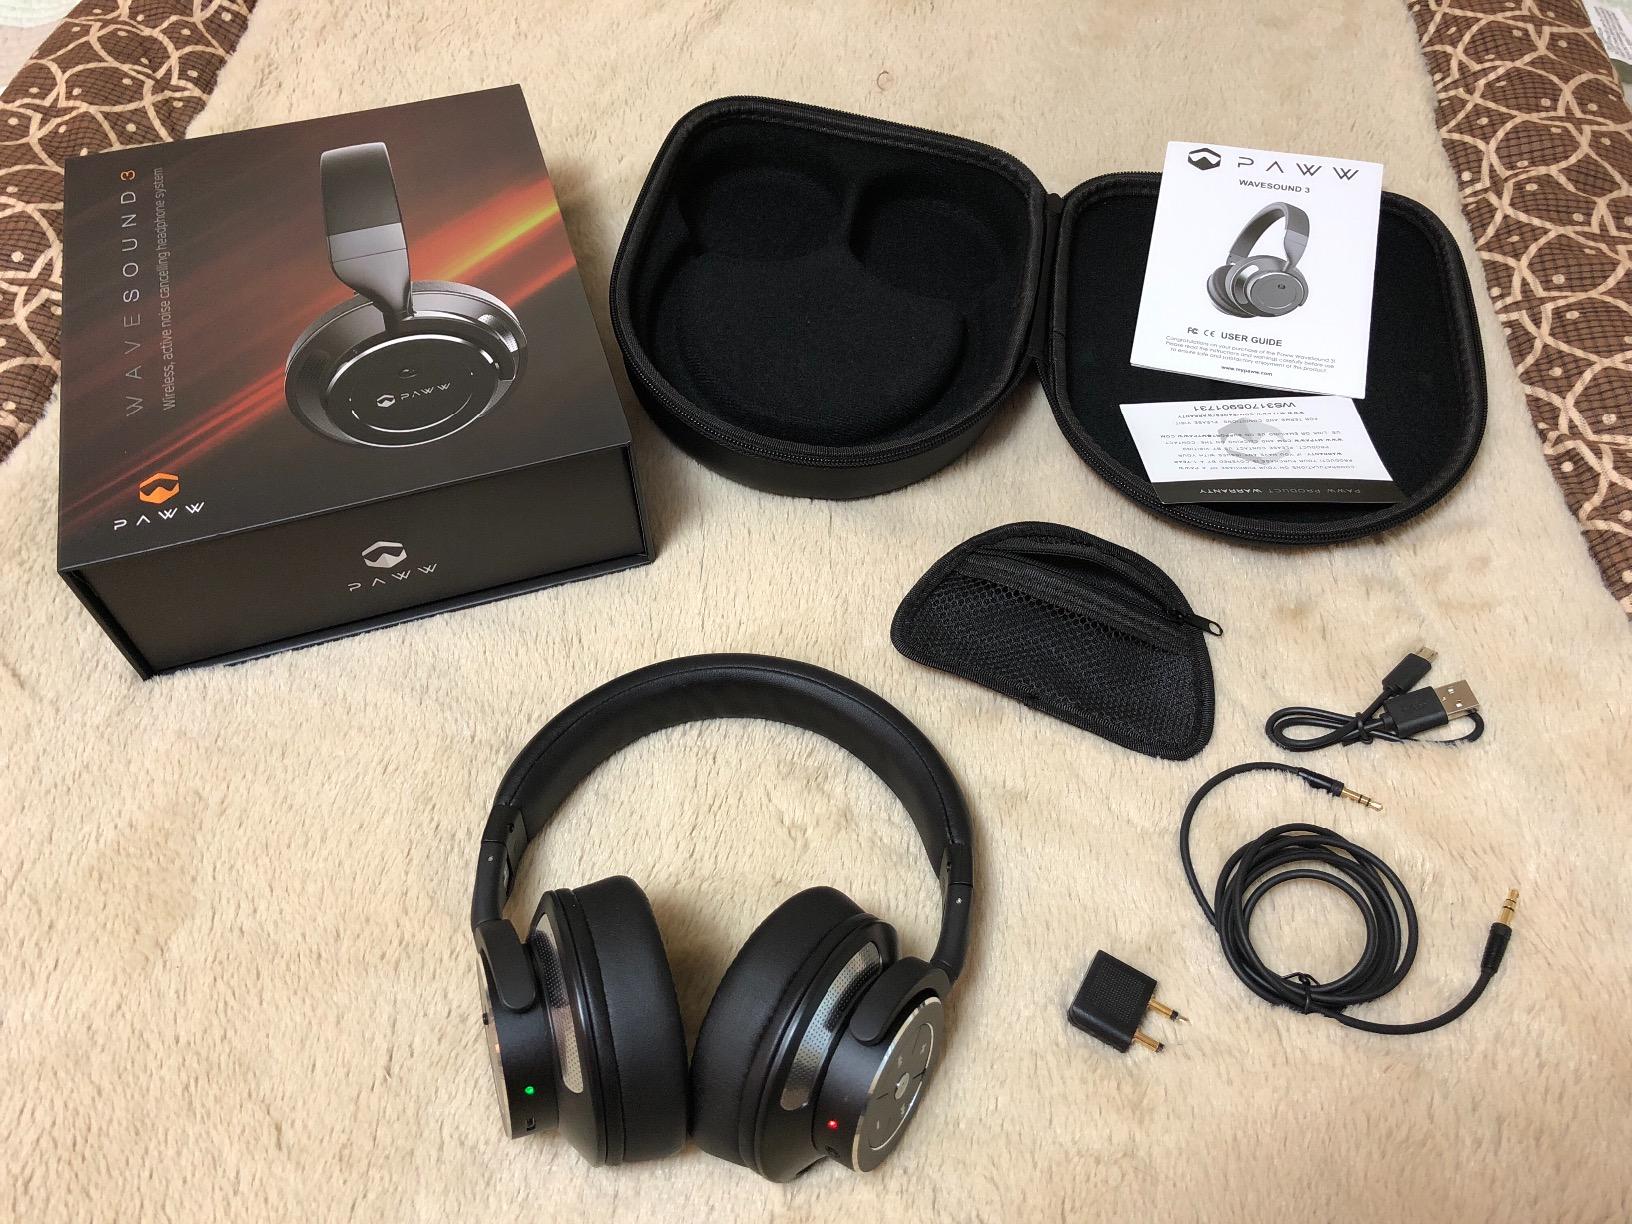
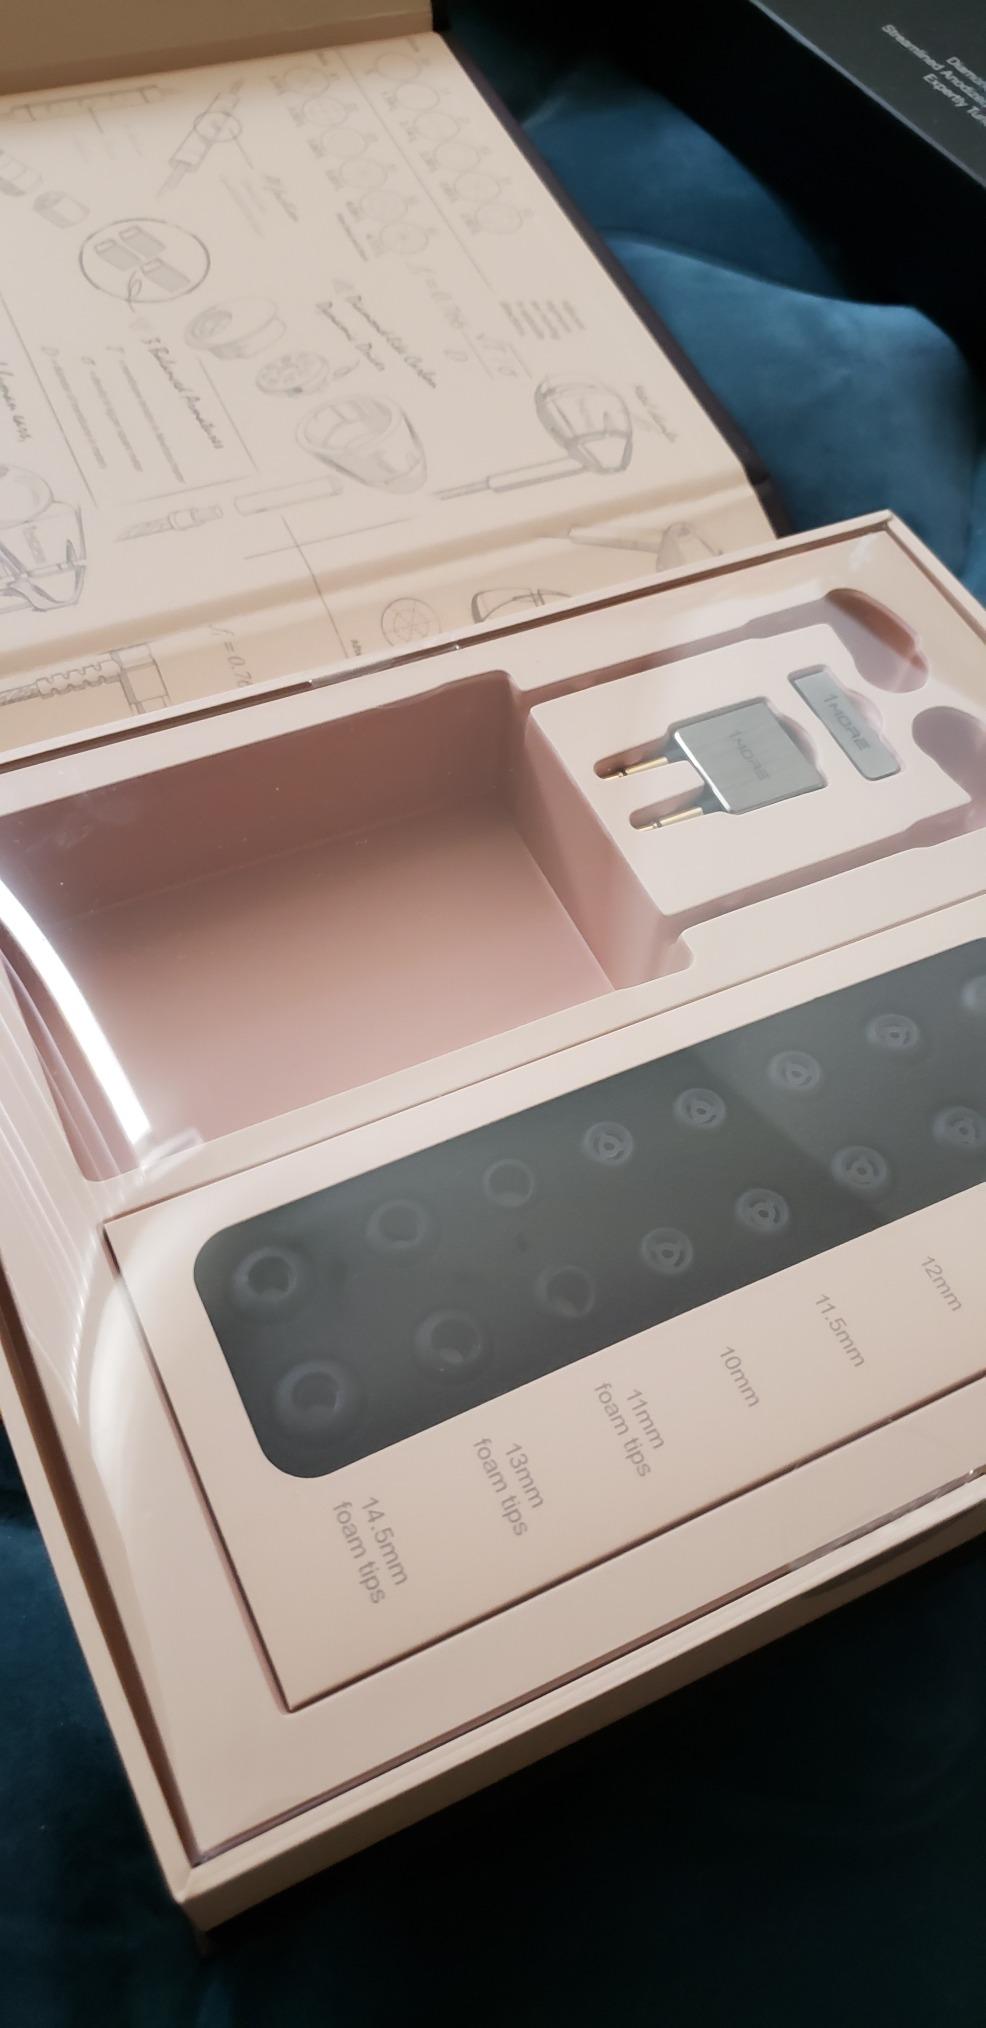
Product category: headphones
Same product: no